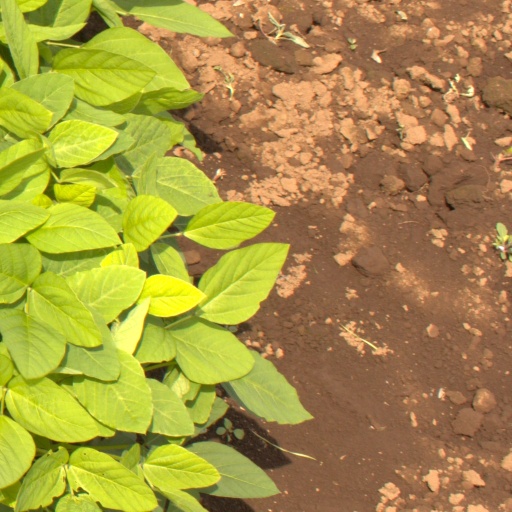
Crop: soybean